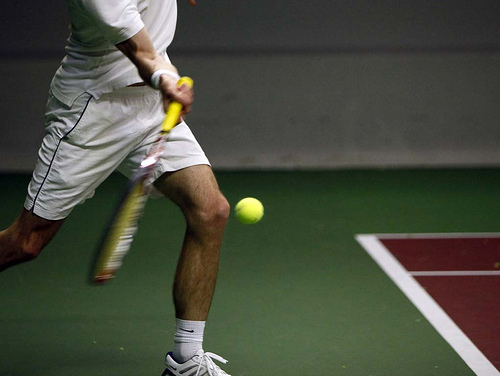
một nam vận động viên tennis đang dùng vợt để đánh bóng